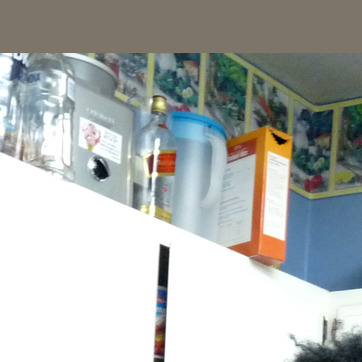
Material: plastic